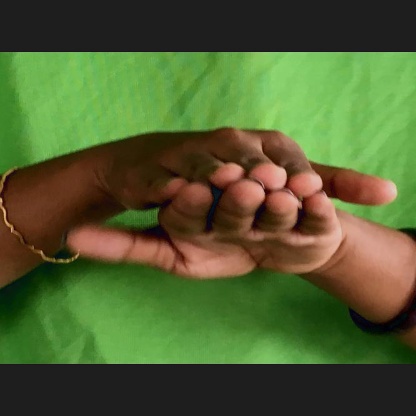
Mudra: Matsya